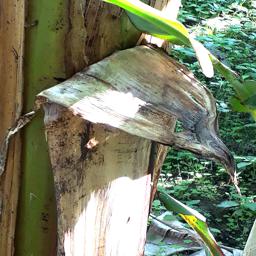
Label: BACTERIAL SOFT ROT